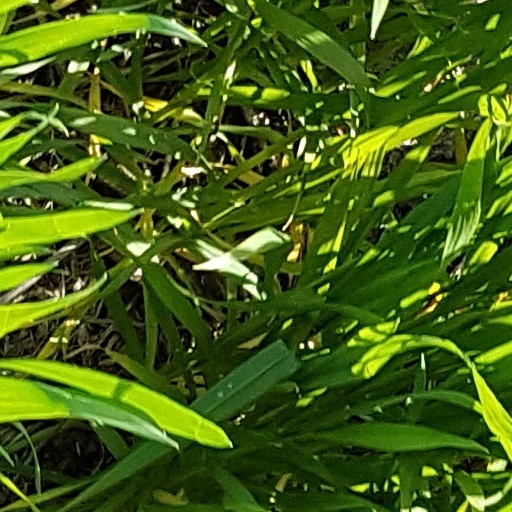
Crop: wheat